Althorp

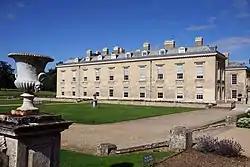
View of the side of Althorp House from the stables

The south drawing room is at the front of the house on the West Wing. In earlier times the room had served as a dining room, despite it being about as far from the kitchen as possible. This section of the house was largely remodelled under Henry Holland, but it retains its Georgian elegance today, "gilded to within an inch of its life", with walls painted in a duck egg blue colour with forest green drapery and peach-patterned sofas. A large mirror with an exquisite gold frame stands between the two windows. The fireplace was added by the Chelsea stonemason Lancelot Edward Wood in 1802, and the ceiling by master builder Benjamin Broadbent of Leicester in 1865. The ceiling in the yellow drawing room, also known as the Rubens room because of its four Rubens paintings, is also attributed to Broadbent. There are numerous paintings on the walls, including fifteen Joshua Reynolds portraits and a miniature portrait in one of the alcoves of Admiral Lord Nelson, an associate of George John, Second Earl Spencer. Although Higgerson, the night watchman, guarded the place from 8 pm to 8 am, in 1954 one of the lesser valuable paintings in the south drawing room was stolen in the night.